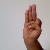
The image shows a hand gesture representing the letter 'F' in Indian Sign Language.